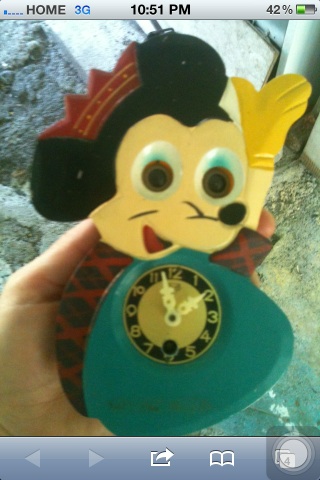Question: When was this Micky Mouse clock made and where? And how much is it worth?
Answer: unanswerable